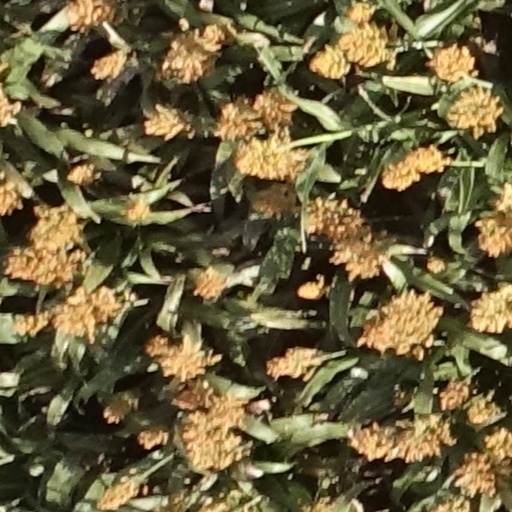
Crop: sorghum